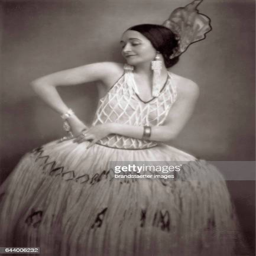
person in a costume photograph by person